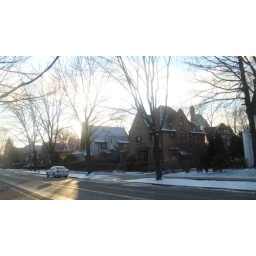
forest hills -i live in the the brown one